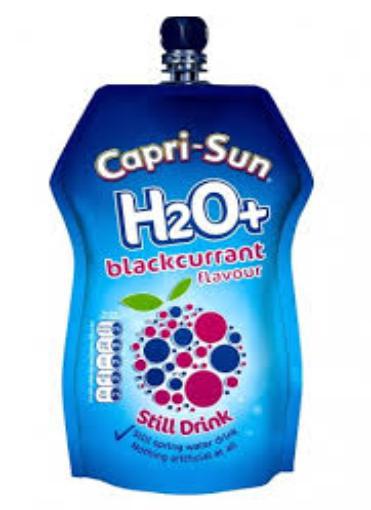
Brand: Capri Sun
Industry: Food